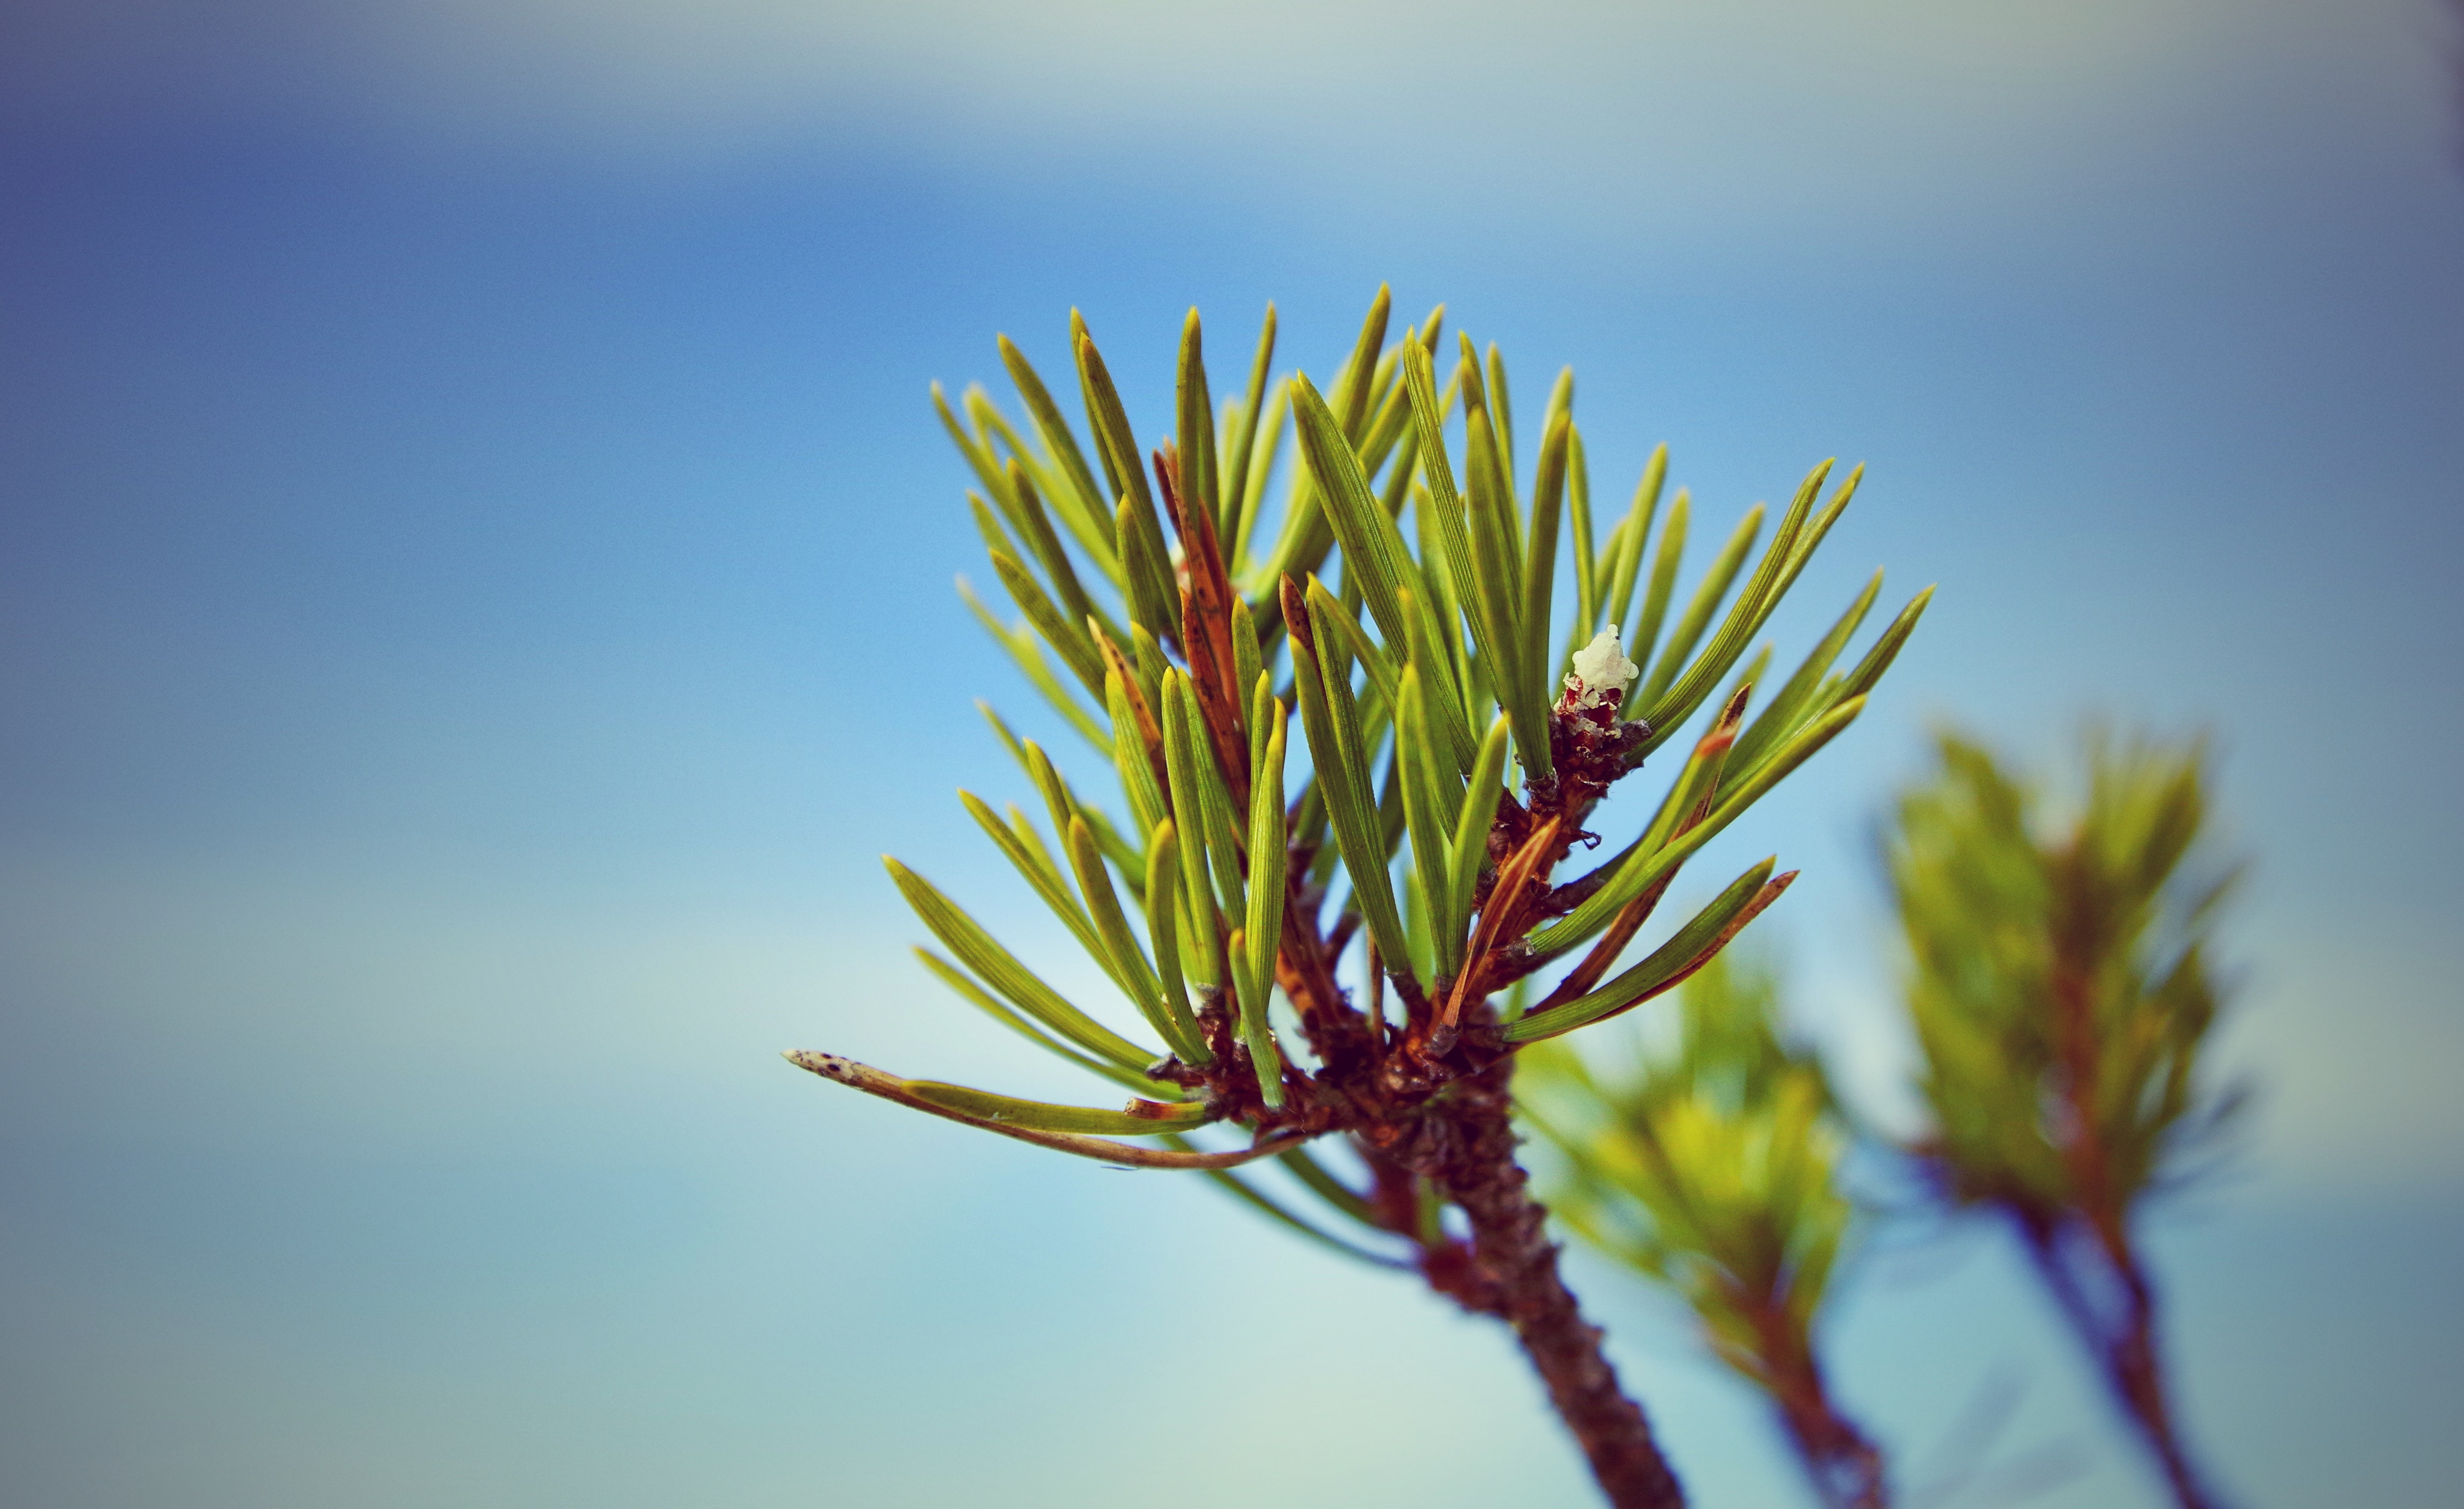
Columbian spruce, lodgepole pine, Larix lyalliiSubalpine Larch, Jack pine, Singleleaf pine, plant, shortstraw pine, white pine, red pine, flower, American larch, western yellow pine, tree, loblolly pine, botany, branch, oregon pine, pine family, Two needle pinyon pine, plant stem, shortleaf black spruce, pine, flowering plant, conifer, sitka spruce, Red juniper, balsam fir, evergreen